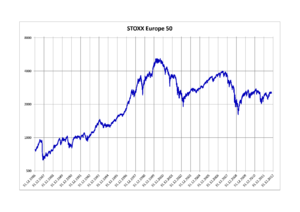
Le STOXX Europe 50 est un indice boursier composé de 50 des principales capitalisations boursières européennes.